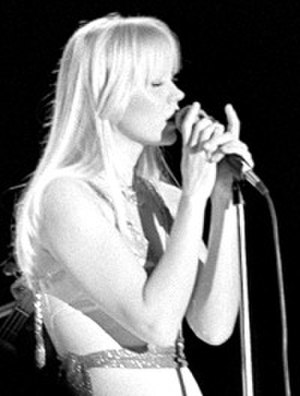
Sverige / Kultur / Musik
Abba er fortsat et af de mest kendte svenske musiknavne i verden
Sverige, officielt Kongeriget Sverige, er et land i Nordeuropa. Det grænser op til Norge mod vest og Finland mod øst. Sverige er forbundet med Danmark via en bro- og tunnelforbindelse over Øresund i sydvest. Det er med sine 450.295 kvadratkilometer, heraf landareal 407.311 km², EU’s 3. største land. Med omkring 10,35 millioner indbyggere har Sverige dog en forholdsvis lav befolkningstæthed med 25,4 indbyggere pr. kvadratkilometer landareal. Størstedelen af landets befolkning lever i den sydlige del af landet. Omkring 85 % af svenskerne lever i byområder.